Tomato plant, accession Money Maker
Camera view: horizontal (90 deg, fisheye); turntable rotation: 0 degrees
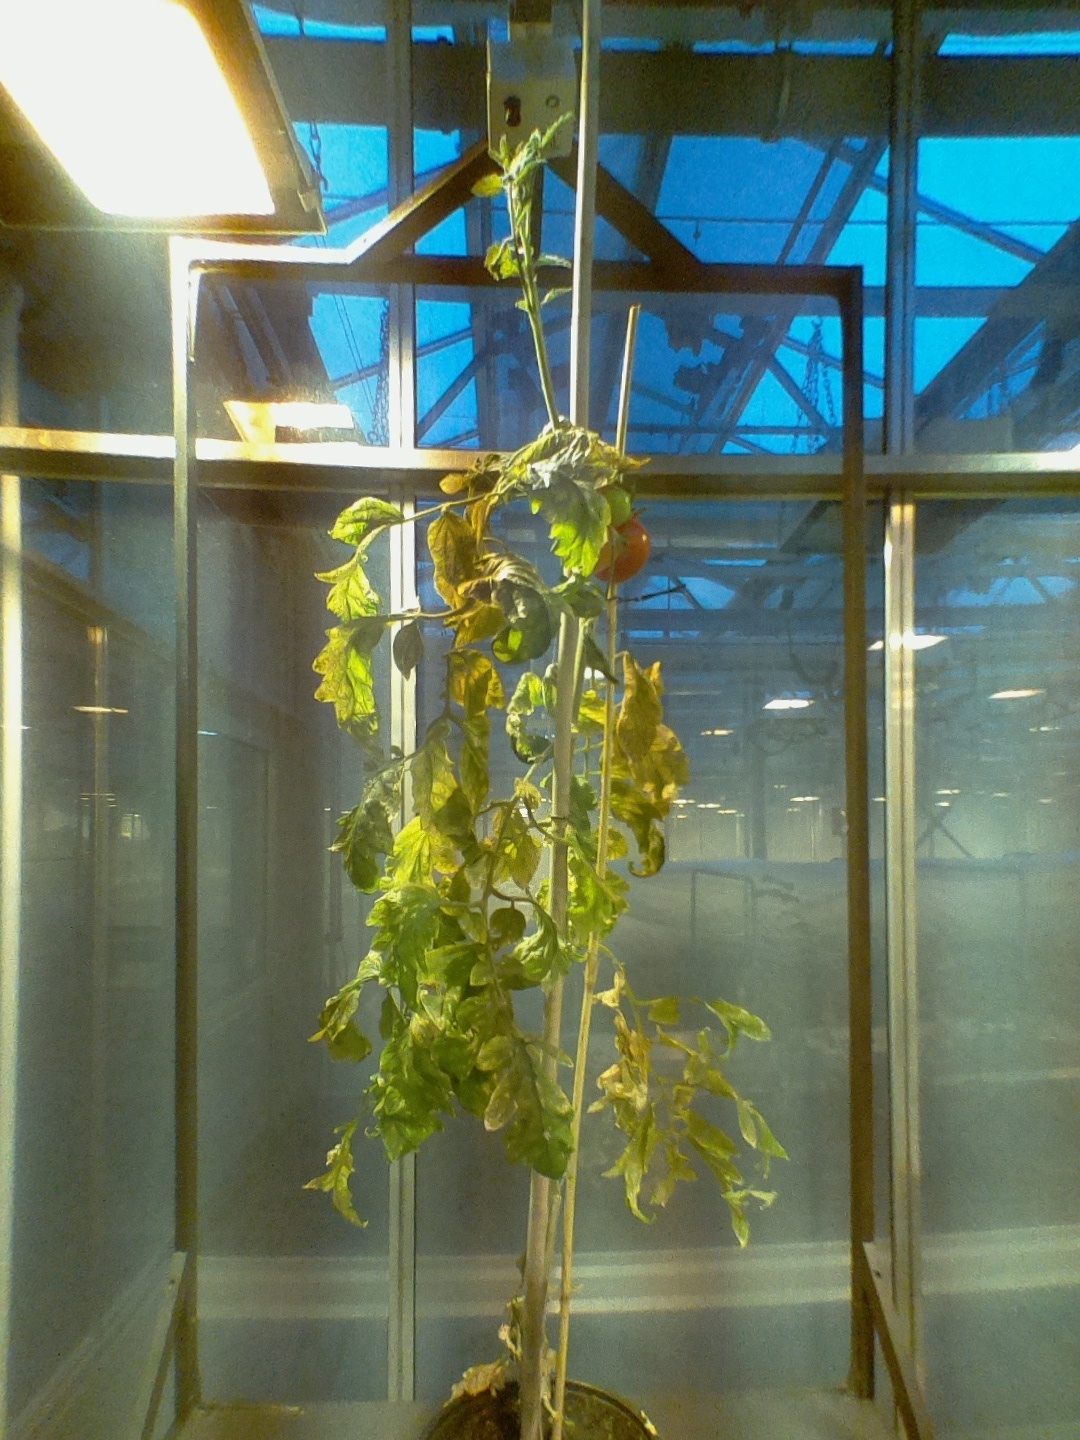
BBCH growth stage 87: 70%-80% of fruits show typical fully ripe color